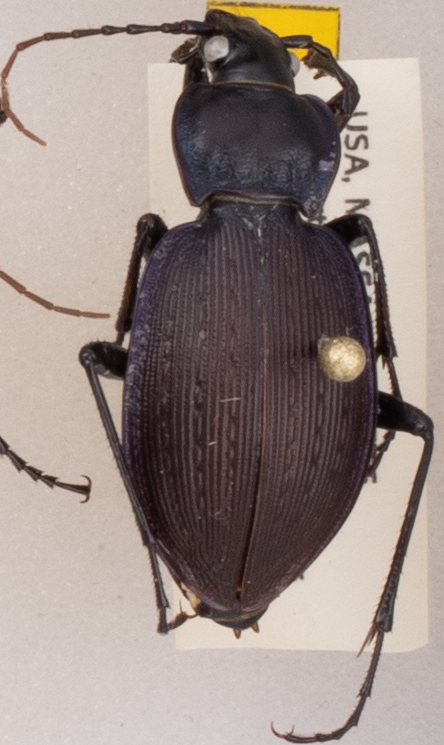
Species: Carabus goryi
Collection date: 2019-07-30
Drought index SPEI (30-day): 0.71
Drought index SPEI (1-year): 2.09
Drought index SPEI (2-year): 2.09